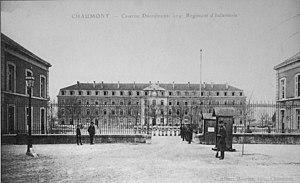
par une carte postale ancienne.
Le 109ᵉ régiment d'infanterie, est un régiment d'infanterie de l'Armée de terre française créé sous la Révolution à partir des débris des régiments coloniaux de la Martinique et de la Guadeloupe des régiment français d'Ancien Régime.
L'école de la gendarmerie de Chaumont est une école placée sous l'autorité du Commandement des écoles de la Gendarmerie nationale.